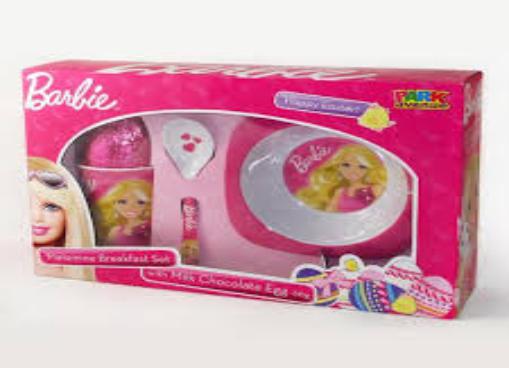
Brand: Breakfast with Barbie
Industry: Food